Abraham Baldwin Agricultural College

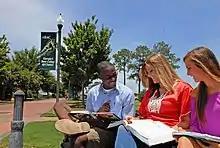
Students at the ABAC campus

There are numerous student organizations on the ABAC campus. Students have the opportunity to get involved with organizations ranging from the Student Government Association to the Forestry-Wildlife Club.